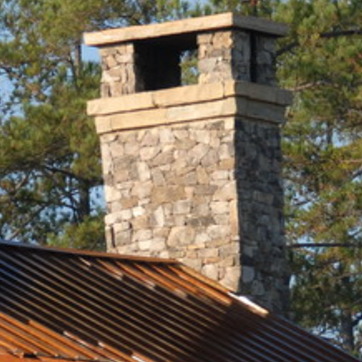
Material: stone